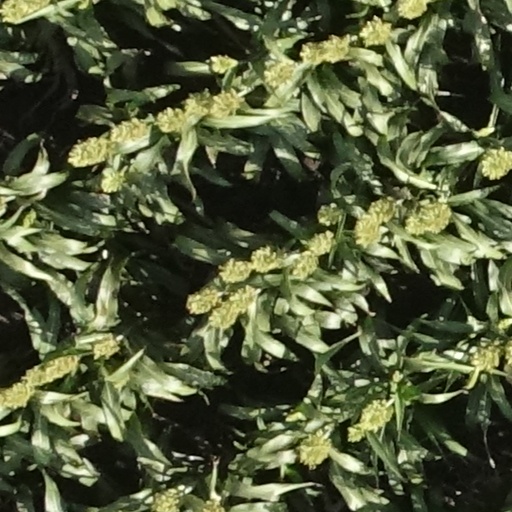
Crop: sorghum